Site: brandenburg
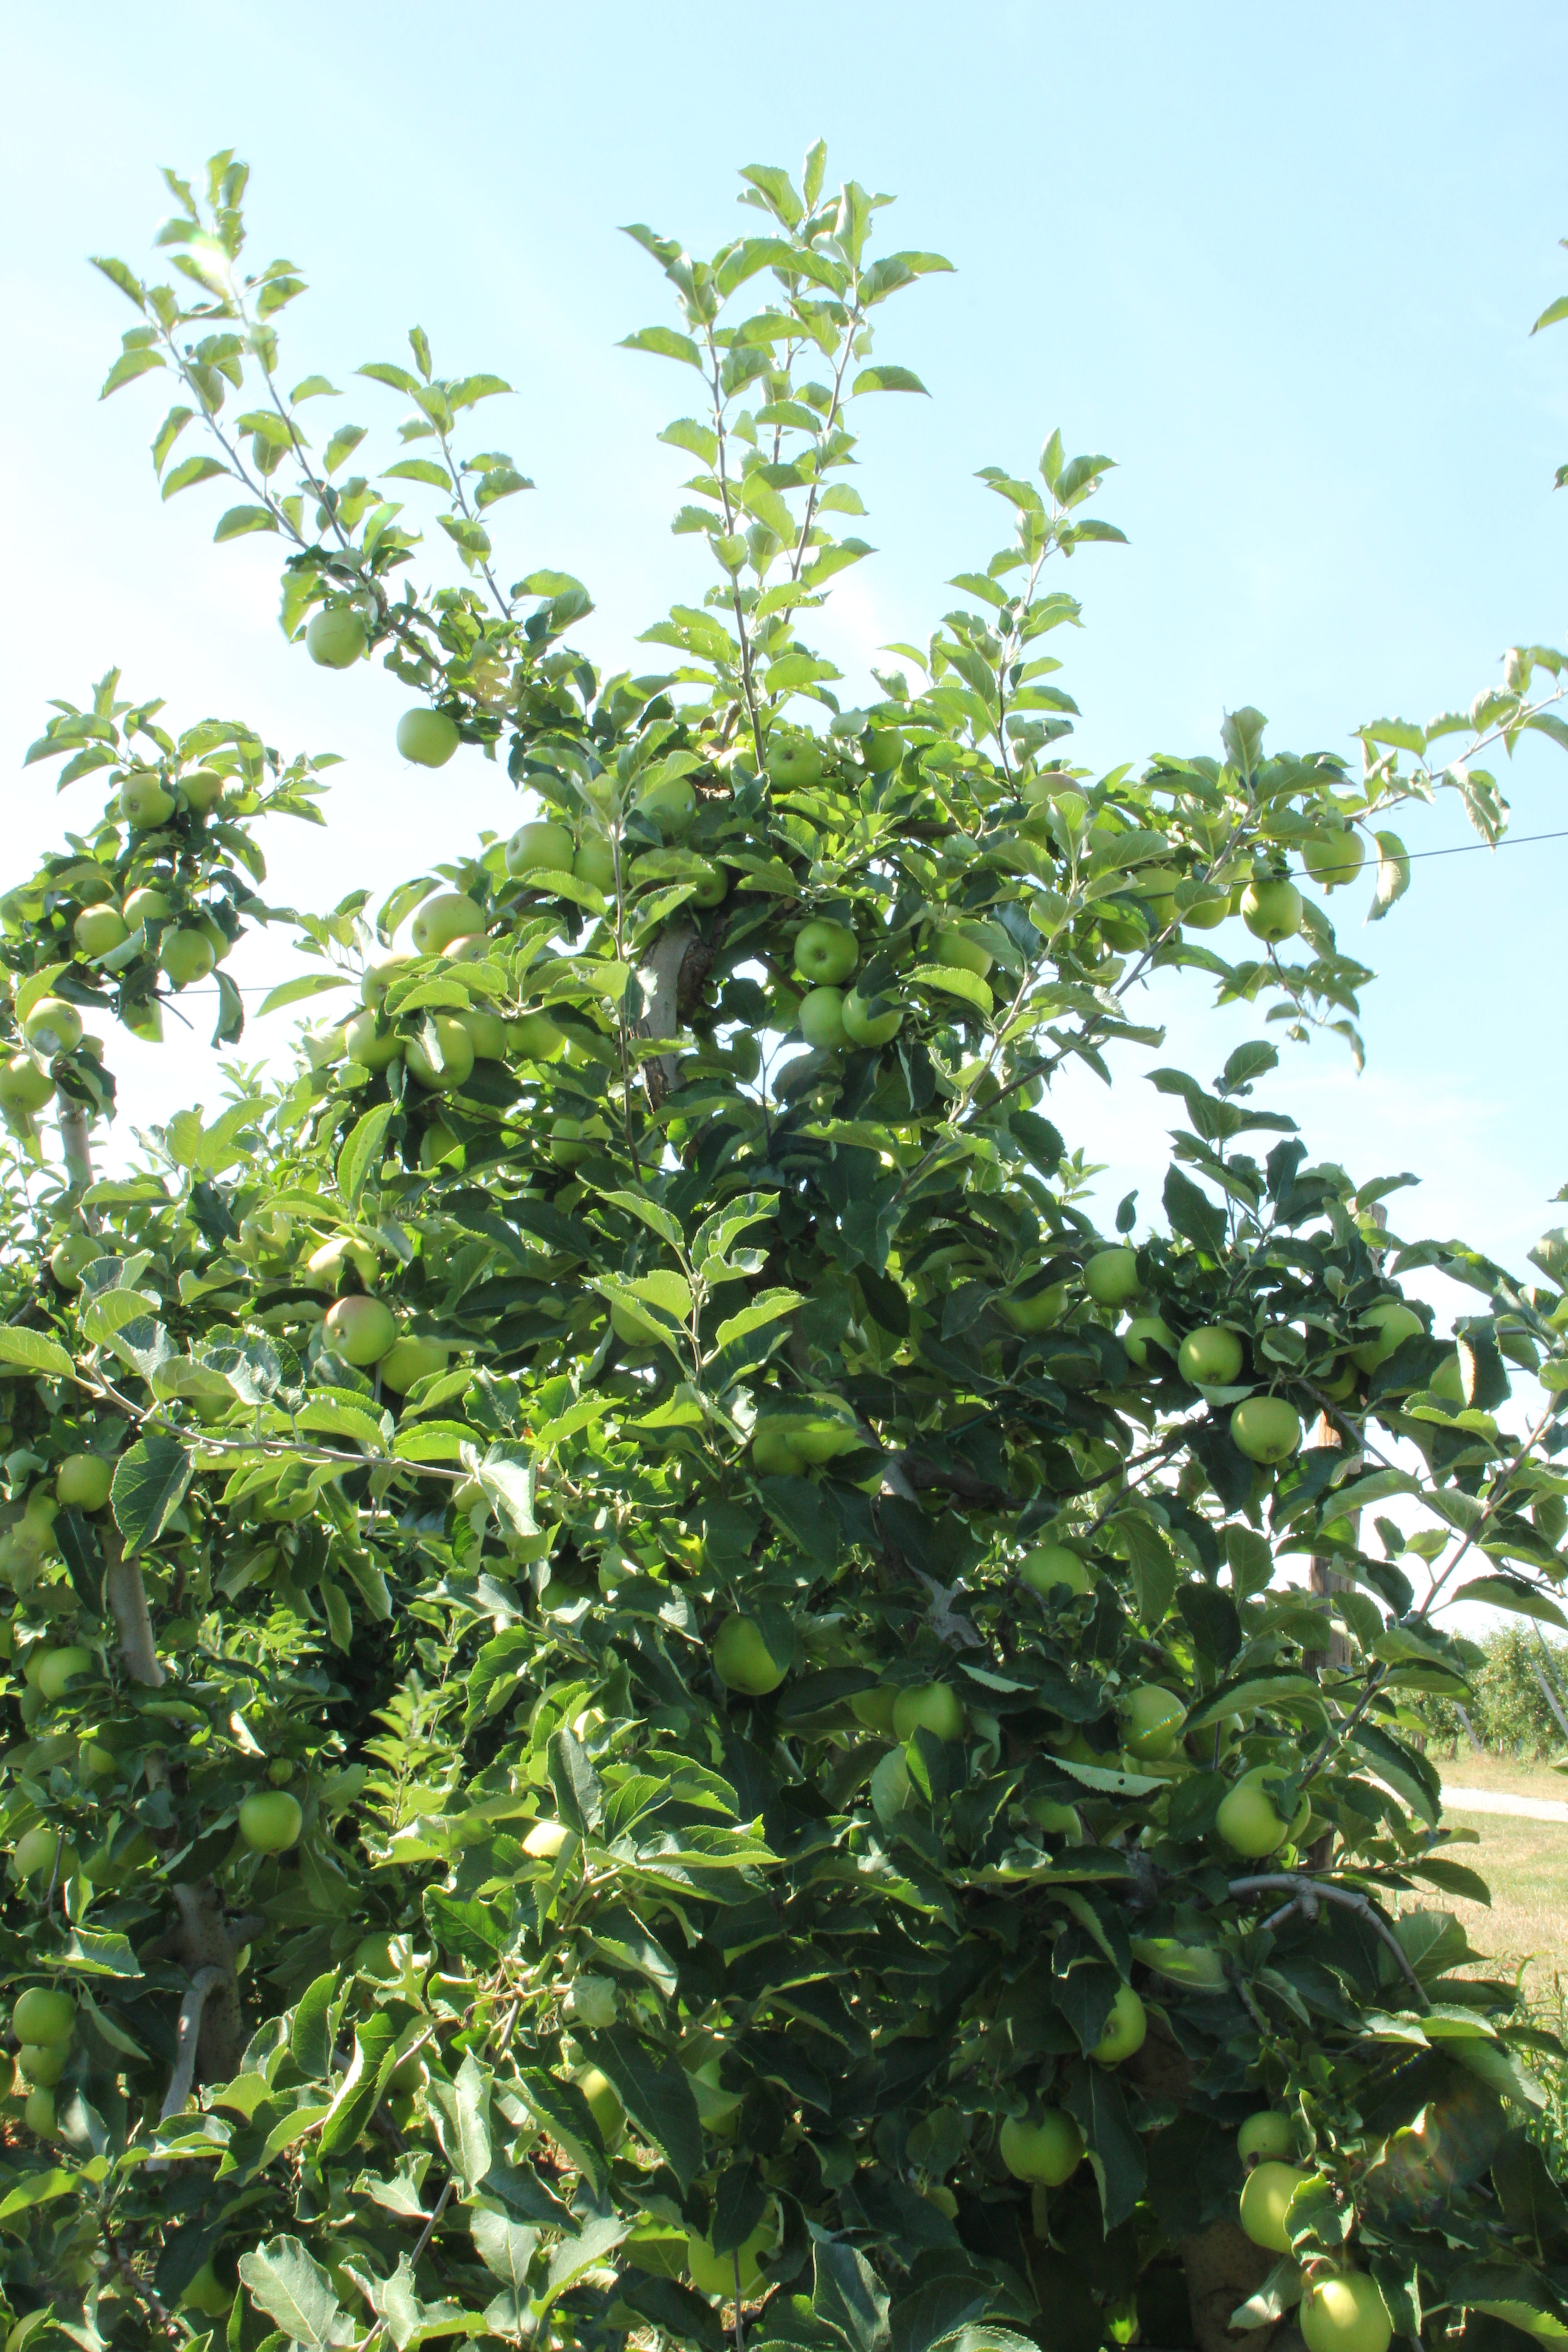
Growth stage (BBCH 77): Development of fruit